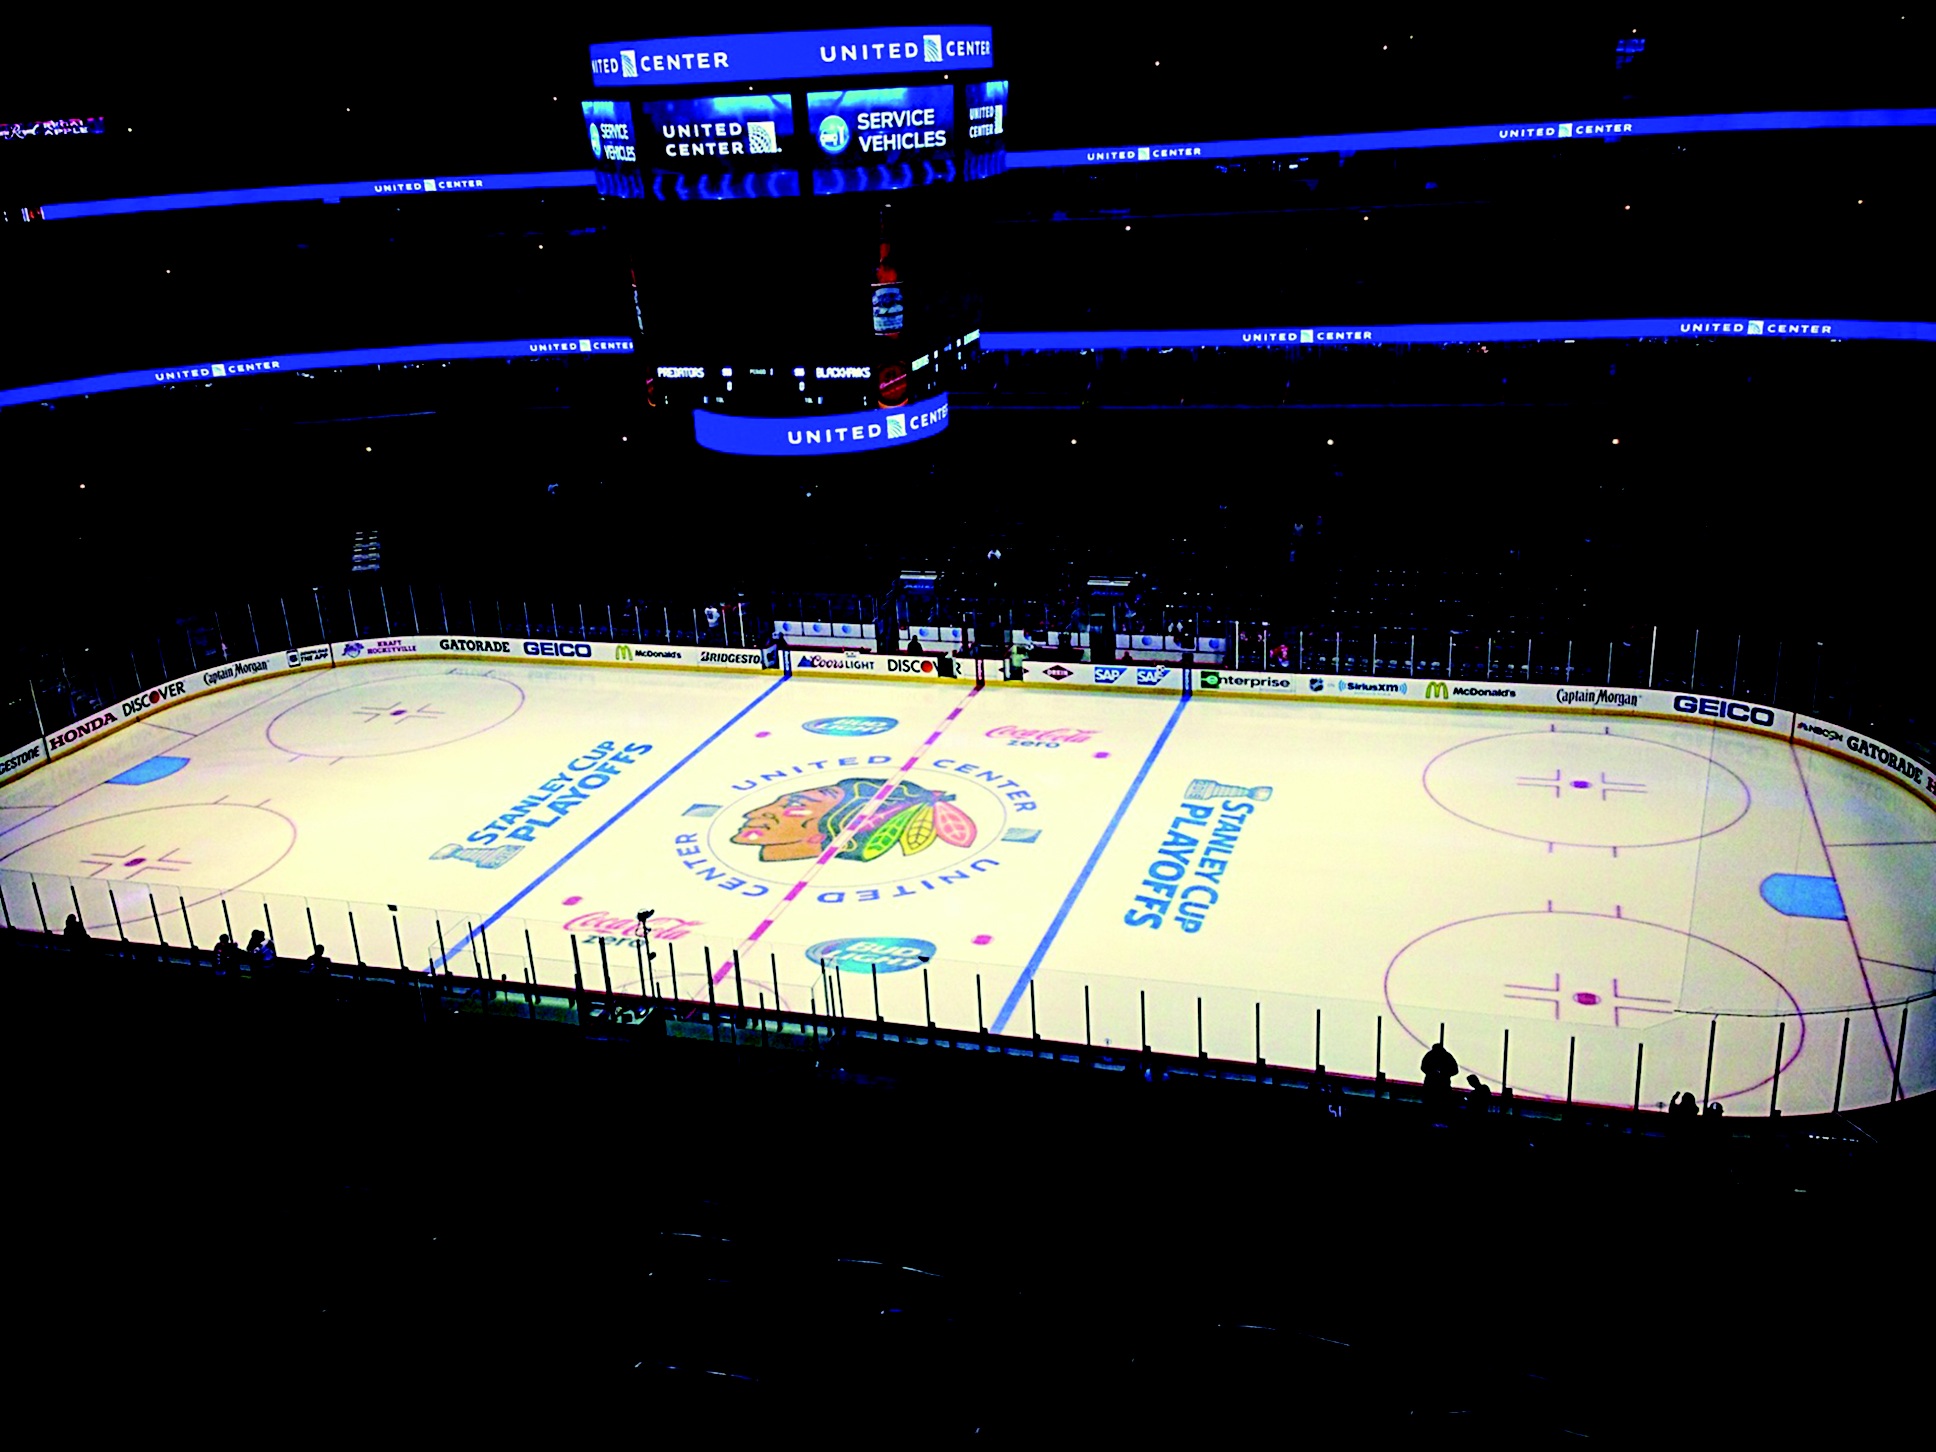
structure, chicago, stadium, hockey, arena, nhl, blackhawks, sport venue, soccer specific stadium, united center